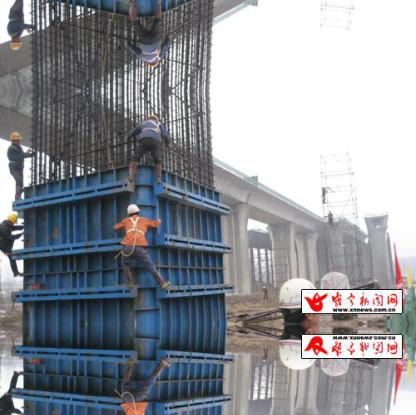
Objects in the image:
label: helmet
label: helmet
label: helmet
label: helmet
label: helmet
label: helmet